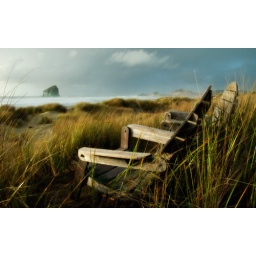
creepy wooden chair in tall grass.